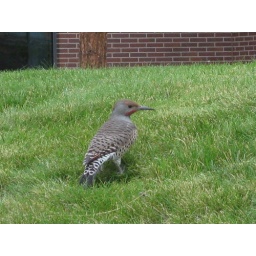
Seemed very interested in foraging on the grass in front of the old administrative building at UBC's Okanagan campus